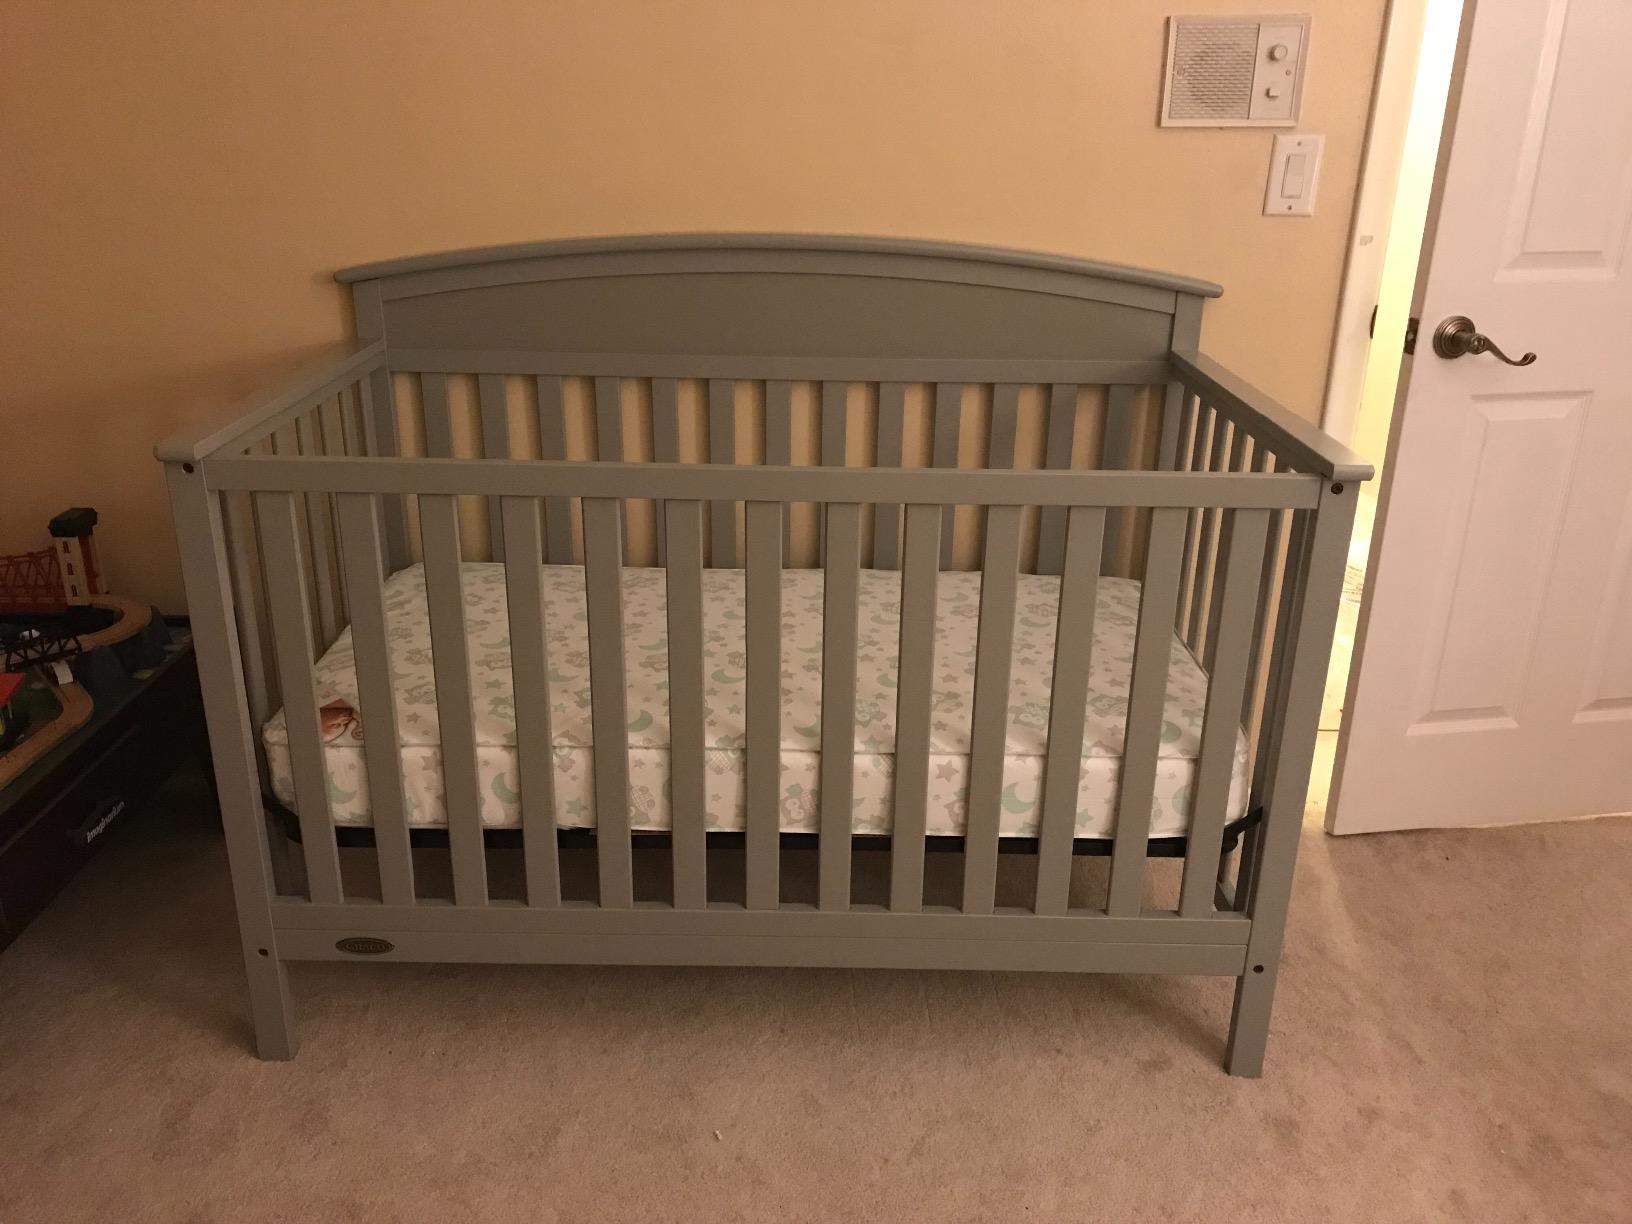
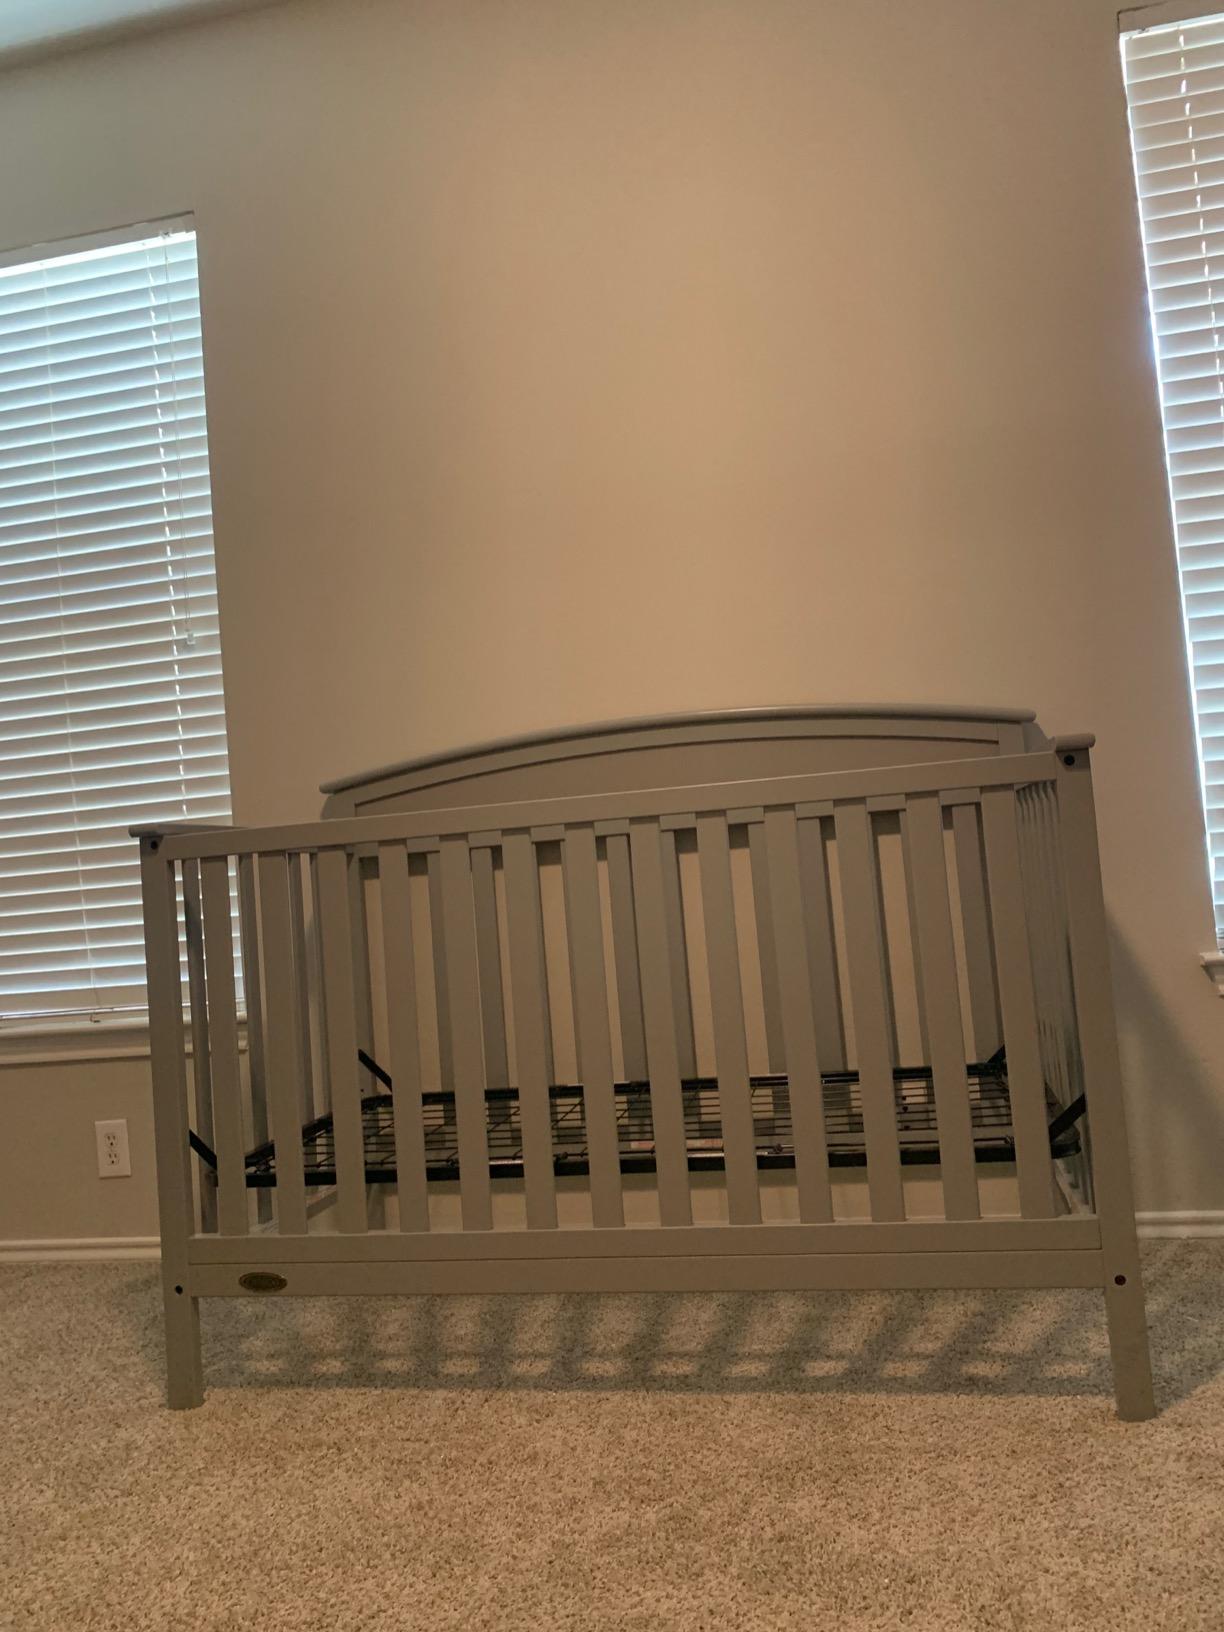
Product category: products_crib
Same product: yes